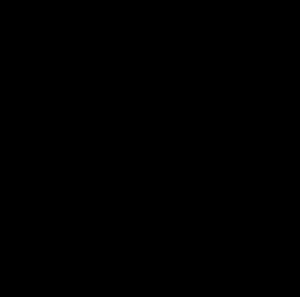
Aktiv-pixel-sensor / Arkitektur / Pixel
En 3-transistor (3T) aktiv-pixel-sensor.
En aktiv-pixel-sensor er et integreret kredsløb bestående af en billedsensor med et net af pixel-sensorer, hvor hver pixel indeholder en fotodetektor og en aktiv forstærker. Der er mange typer aktiv-pixel-sensorer, inklusiv CMOS-APS, som er mest almindelig i mobiltelefoners kameraer, webkameraer og i nogle DSLR. Sådan en billedsensor produceres ved en CMOS-proces, og er i dag et alternativ til de ældre CCD-billedsensorer.